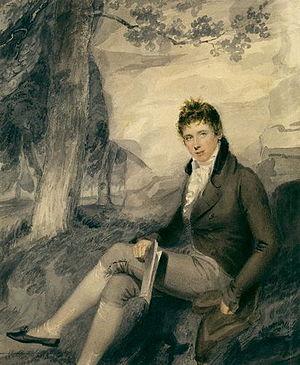
Henry John Temple, 3ᵉ vicomte Palmerston, plus connu sous le nom de Lord Palmerston, né le 20 octobre 1784 à Westminster et mort le 18 octobre 1865 à Brocket Hall, est un homme d'État britannique, souvent présent au gouvernement de 1809 à 1865, deux fois premier ministre, évoluant au cours de sa carrière du conservatisme au libéralisme.